Cunard Building (New York City)

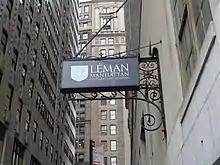
Léman Manhattan Preparatory School sign outside the Morris Street entrance

Plans for the Cunard Building were announced in February 1918. At the time, the building was supposed to be 26 stories and cost $10–15 million. One "New York Times" writer lamented that the plans would involve the destruction of the Stevens House, described as "the last quaint landmark standing as an interesting connecting link between" historic New York City and the "towering structures of commercial industry." of the modern city Due to World War I, further planning was delayed until June 1919 when Morris was authorized to create "working drawings, specifications and contracts". The demolition of the Stevens House began in July 1919, at which point the Cunard Building's final plans were publicized, showing that it was to comprise only 21 stories. Several details were revised in the final plans; for instance, a colonnade on the Broadway facade was replaced with arches. The New York City Department of Buildings received the blueprints for the Cunard Building in August 1919 and approved the project the next January, allowing construction to begin right afterward.